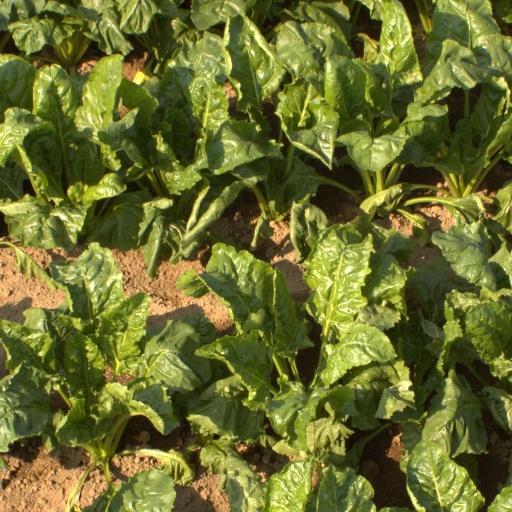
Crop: sugar beet